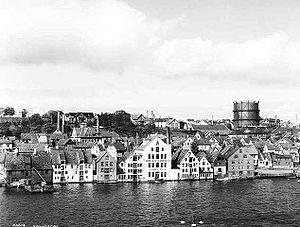
Stavanger est une ville portuaire située dans le Rogaland, au sud-ouest de la Norvège. Avec 130 745 habitants au 1ᵉʳ janvier 2012, elle est la quatrième ville du pays et le centre de la troisième agglomération norvégienne avec environ 200 000 habitants. Stavanger est la capitale du comté du Rogaland.